Consciousness of guilt

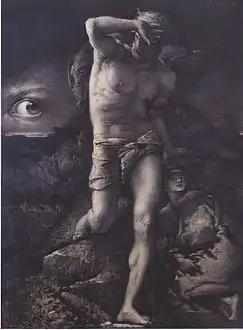
"La Conscience" (by Victor Hugo), illustration by François Chifflart (1825–1901)

When a defendant acts guilty, some of their actions reveal evidence of deceit, a consciousness of guilt, and their guilty state of mind. This may imply that the defendant committed, or intended to commit, a crime. Typical psychological defenses exhibited by guilty suspects include denial, rationalisation, minimisation, and projection of blame onto the victim.